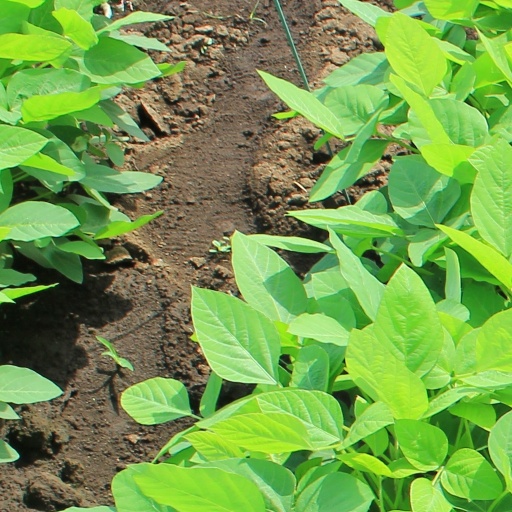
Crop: soybean